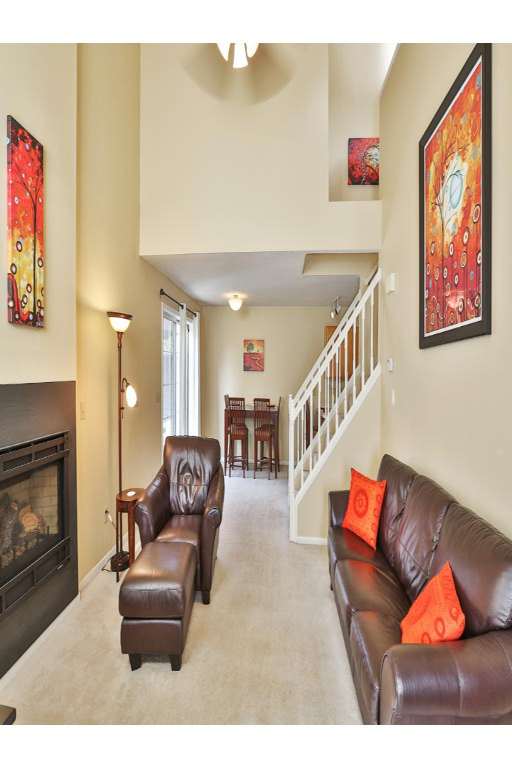
living room opens to the dining and kitchen .